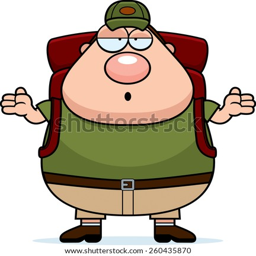
a cartoon illustration of a hiker looking confused .